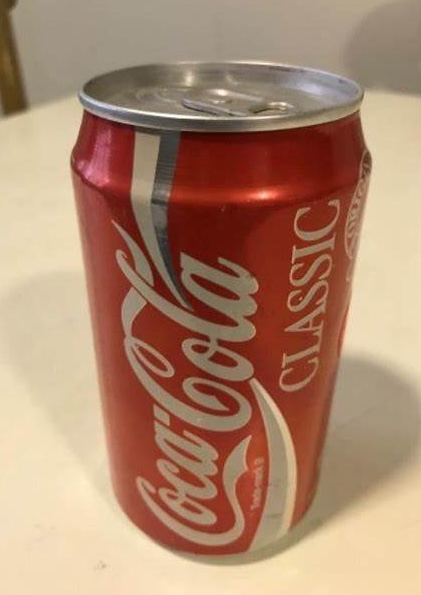
Label: metal